Quebec

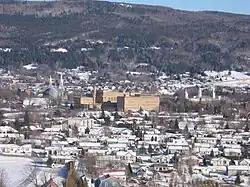
Baie-Saint-Paul during winter

Quebec has one of the world's largest reserves of fresh water, occupying 12% of its surface and representing 3% of the world's renewable fresh water. More than half a million lakes and 4,500 rivers empty into the Atlantic Ocean, through the Gulf of Saint Lawrence and the Arctic Ocean, by James, Hudson, and Ungava bays. The largest inland body of water is the Caniapiscau Reservoir; Lake Mistassini is the largest natural lake. The Saint Lawrence River has some of the world's largest sustaining inland Atlantic ports. Since 1959, the Saint Lawrence Seaway has provided a navigable link between the Atlantic Ocean and the Great Lakes.